Tallaght Stadium

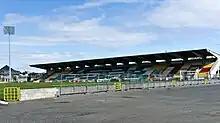
East stand at Tallaght Stadium

The capacity of Tallaght Stadium was increased following the opening of the South Stand in 2019. Rovers achieved their biggest league attendance since moving to Tallaght in a 1–0 loss to Bohemians in front of a crowd of 6,414 on 23 April 2019. That league attendance figure was topped later that season with 7,021 attending a Rovers-Bohemians derby in which Shamrock Rovers were victorious 1–0 on 30 August 2019. The following season Rovers beat Dundalk 3–2 in front of a league record Tallaght crowd of 7,522 on 28 February 2020.